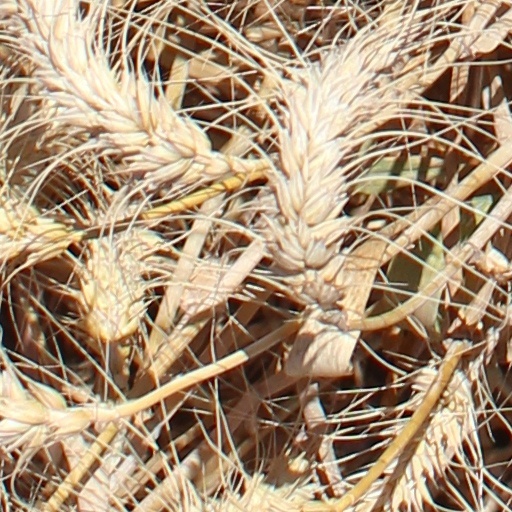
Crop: wheat